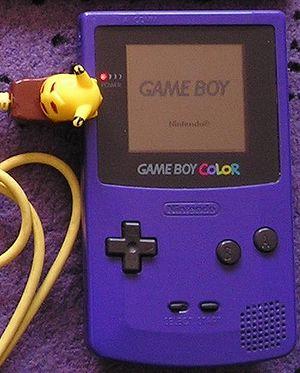
Pokémon version or et Pokémon version argent, couramment appelés Pokémon Or et Pokémon Argent, sont deux éditions du jeu vidéo de rôle de la série Pokémon développé par Game Freak sous la direction de Satoshi Tajiri. Elles sont éditées par Nintendo sur la console portable Game Boy au Japon en 1999, en Amérique du Nord et en Australie en 2000, puis en Europe en 2001. Le jeu est réédité un an après sa sortie dans chaque région avec une version spéciale pour Game Boy Color intitulée Pokémon version Cristal.
Pokémon est une franchise créée par Satoshi Tajiri en 1996, présente en particulier en jeu vidéo, dans des séries éditées par Nintendo. Selon les statistiques de Nintendo en 2010, les jeux Pokémon se sont vendus à environ 250 millions d’unités. Le jeu vidéo Pokémon Rouge et Bleu s’est vendu à plus de 30 millions d’exemplaires, ce qui en fait un record des ventes dans l’histoire du jeu vidéo.